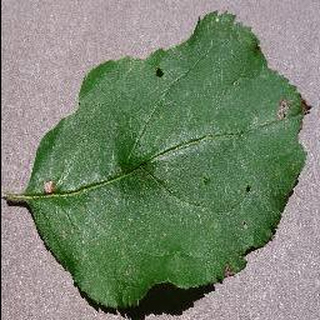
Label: apple_black_rot